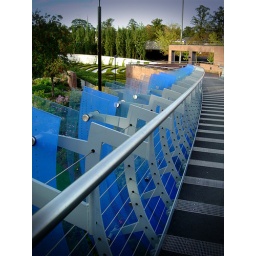
The glass bridge from Millennium Place to the Garden of International Friendship, by MacCormac Jamieson Prichard Architects